Costin Borc

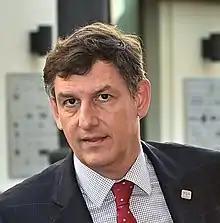
Portrait of Costin Borc

Costin Borc (born 7 May 1965) is a Romanian engineer and economist who was the Deputy Prime Minister and Minister of Economy, Trade and Tourism in the Cioloș Cabinet. He took office on 17 November 2015.